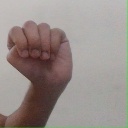
अक्षर: ठ